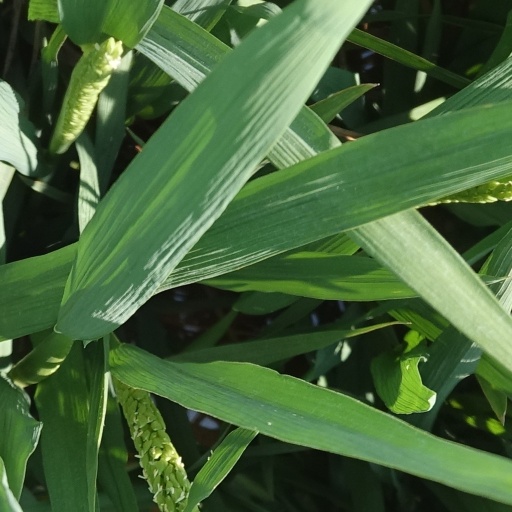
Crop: rice